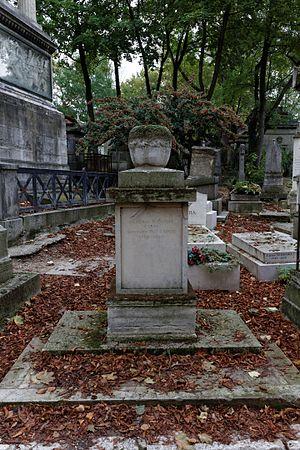
Sépulture de Bernard Pourailly (1775-1828), général français de la Révolution et de l'Empire. Français
Bernard Pourailly, né le 21 juin 1775 à Lées-Athas, mort le 30 juin 1828 à Paris, est un général français de la Révolution et de l’Empire.